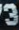
Number: 3